Wireless Festival

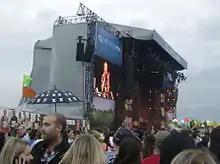
Fatboy Slim on the main stage on Saturday 5 July

Tickets for both venues went on sale on 16 March 2007 and the festival took place between 14 and 17 June in Hyde Park, and 15–17 June at Harewood House. Tickets were £40 for one day, £75 for two, £105 for three or £135 for four days.